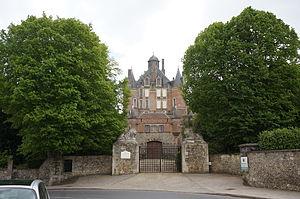
vue du Château de Montmort.